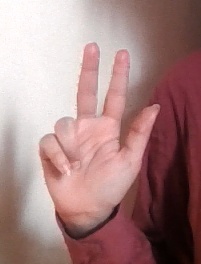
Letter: al